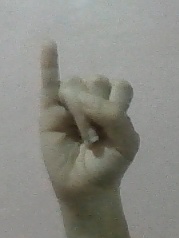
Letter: meem